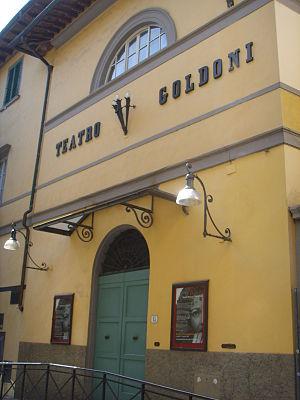
Florence est la huitième ville d'Italie par sa population, capitale de la région de Toscane et siège de la ville métropolitaine de Florence.